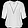
Label: Shirt